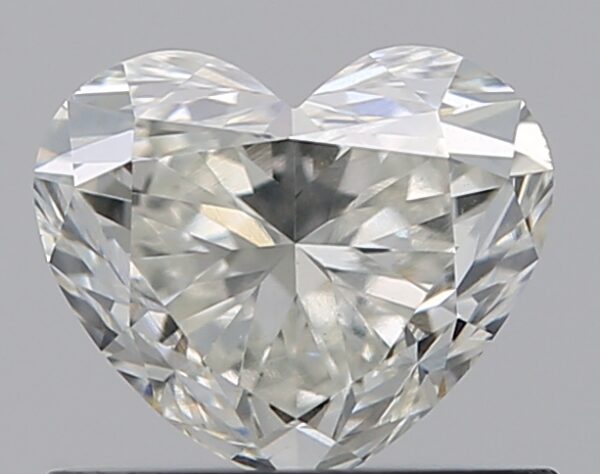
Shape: heart
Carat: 0.71
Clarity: VS2
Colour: G
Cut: EX
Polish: EX
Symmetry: EX
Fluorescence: ST
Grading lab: GIA
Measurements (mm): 5.13 x 6 x 3.63